Martha's Vineyard Airport

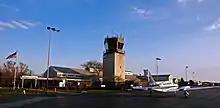
Cape Air plane at Martha's Vineyard Airport ramp in 2001

For the 12-month period ending March 31, 2017, the airport had 40,555 aircraft operations, an average of 111 per day: 53% general aviation, 43% air taxi, 3% commercial, and <1% military. In November 2017, there were 72 aircraft based at this airport: 59 single engine, 12 multi-engine, and 1 helicopter.